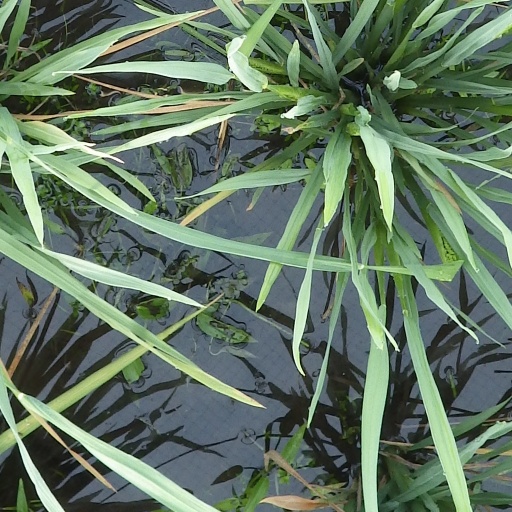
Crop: rice